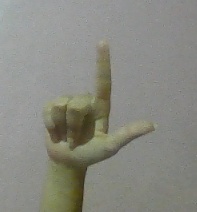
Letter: laam